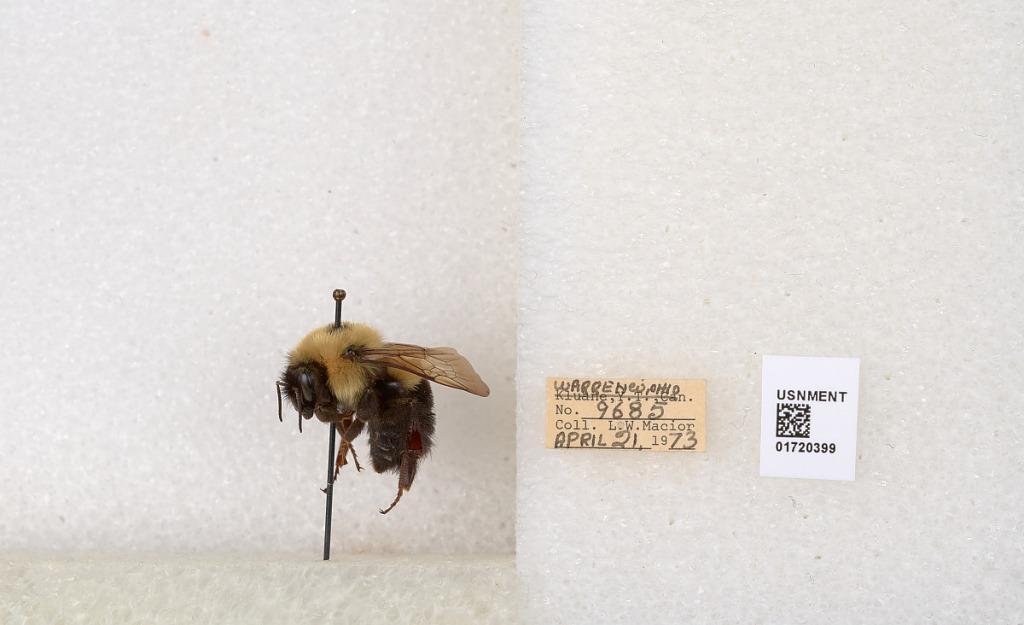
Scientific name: Bombus bimaculatus Cresson
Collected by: L. Macior
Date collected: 1973-4-21
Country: United States
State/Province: Ohio
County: Warren
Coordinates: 39.4276, -84.1668